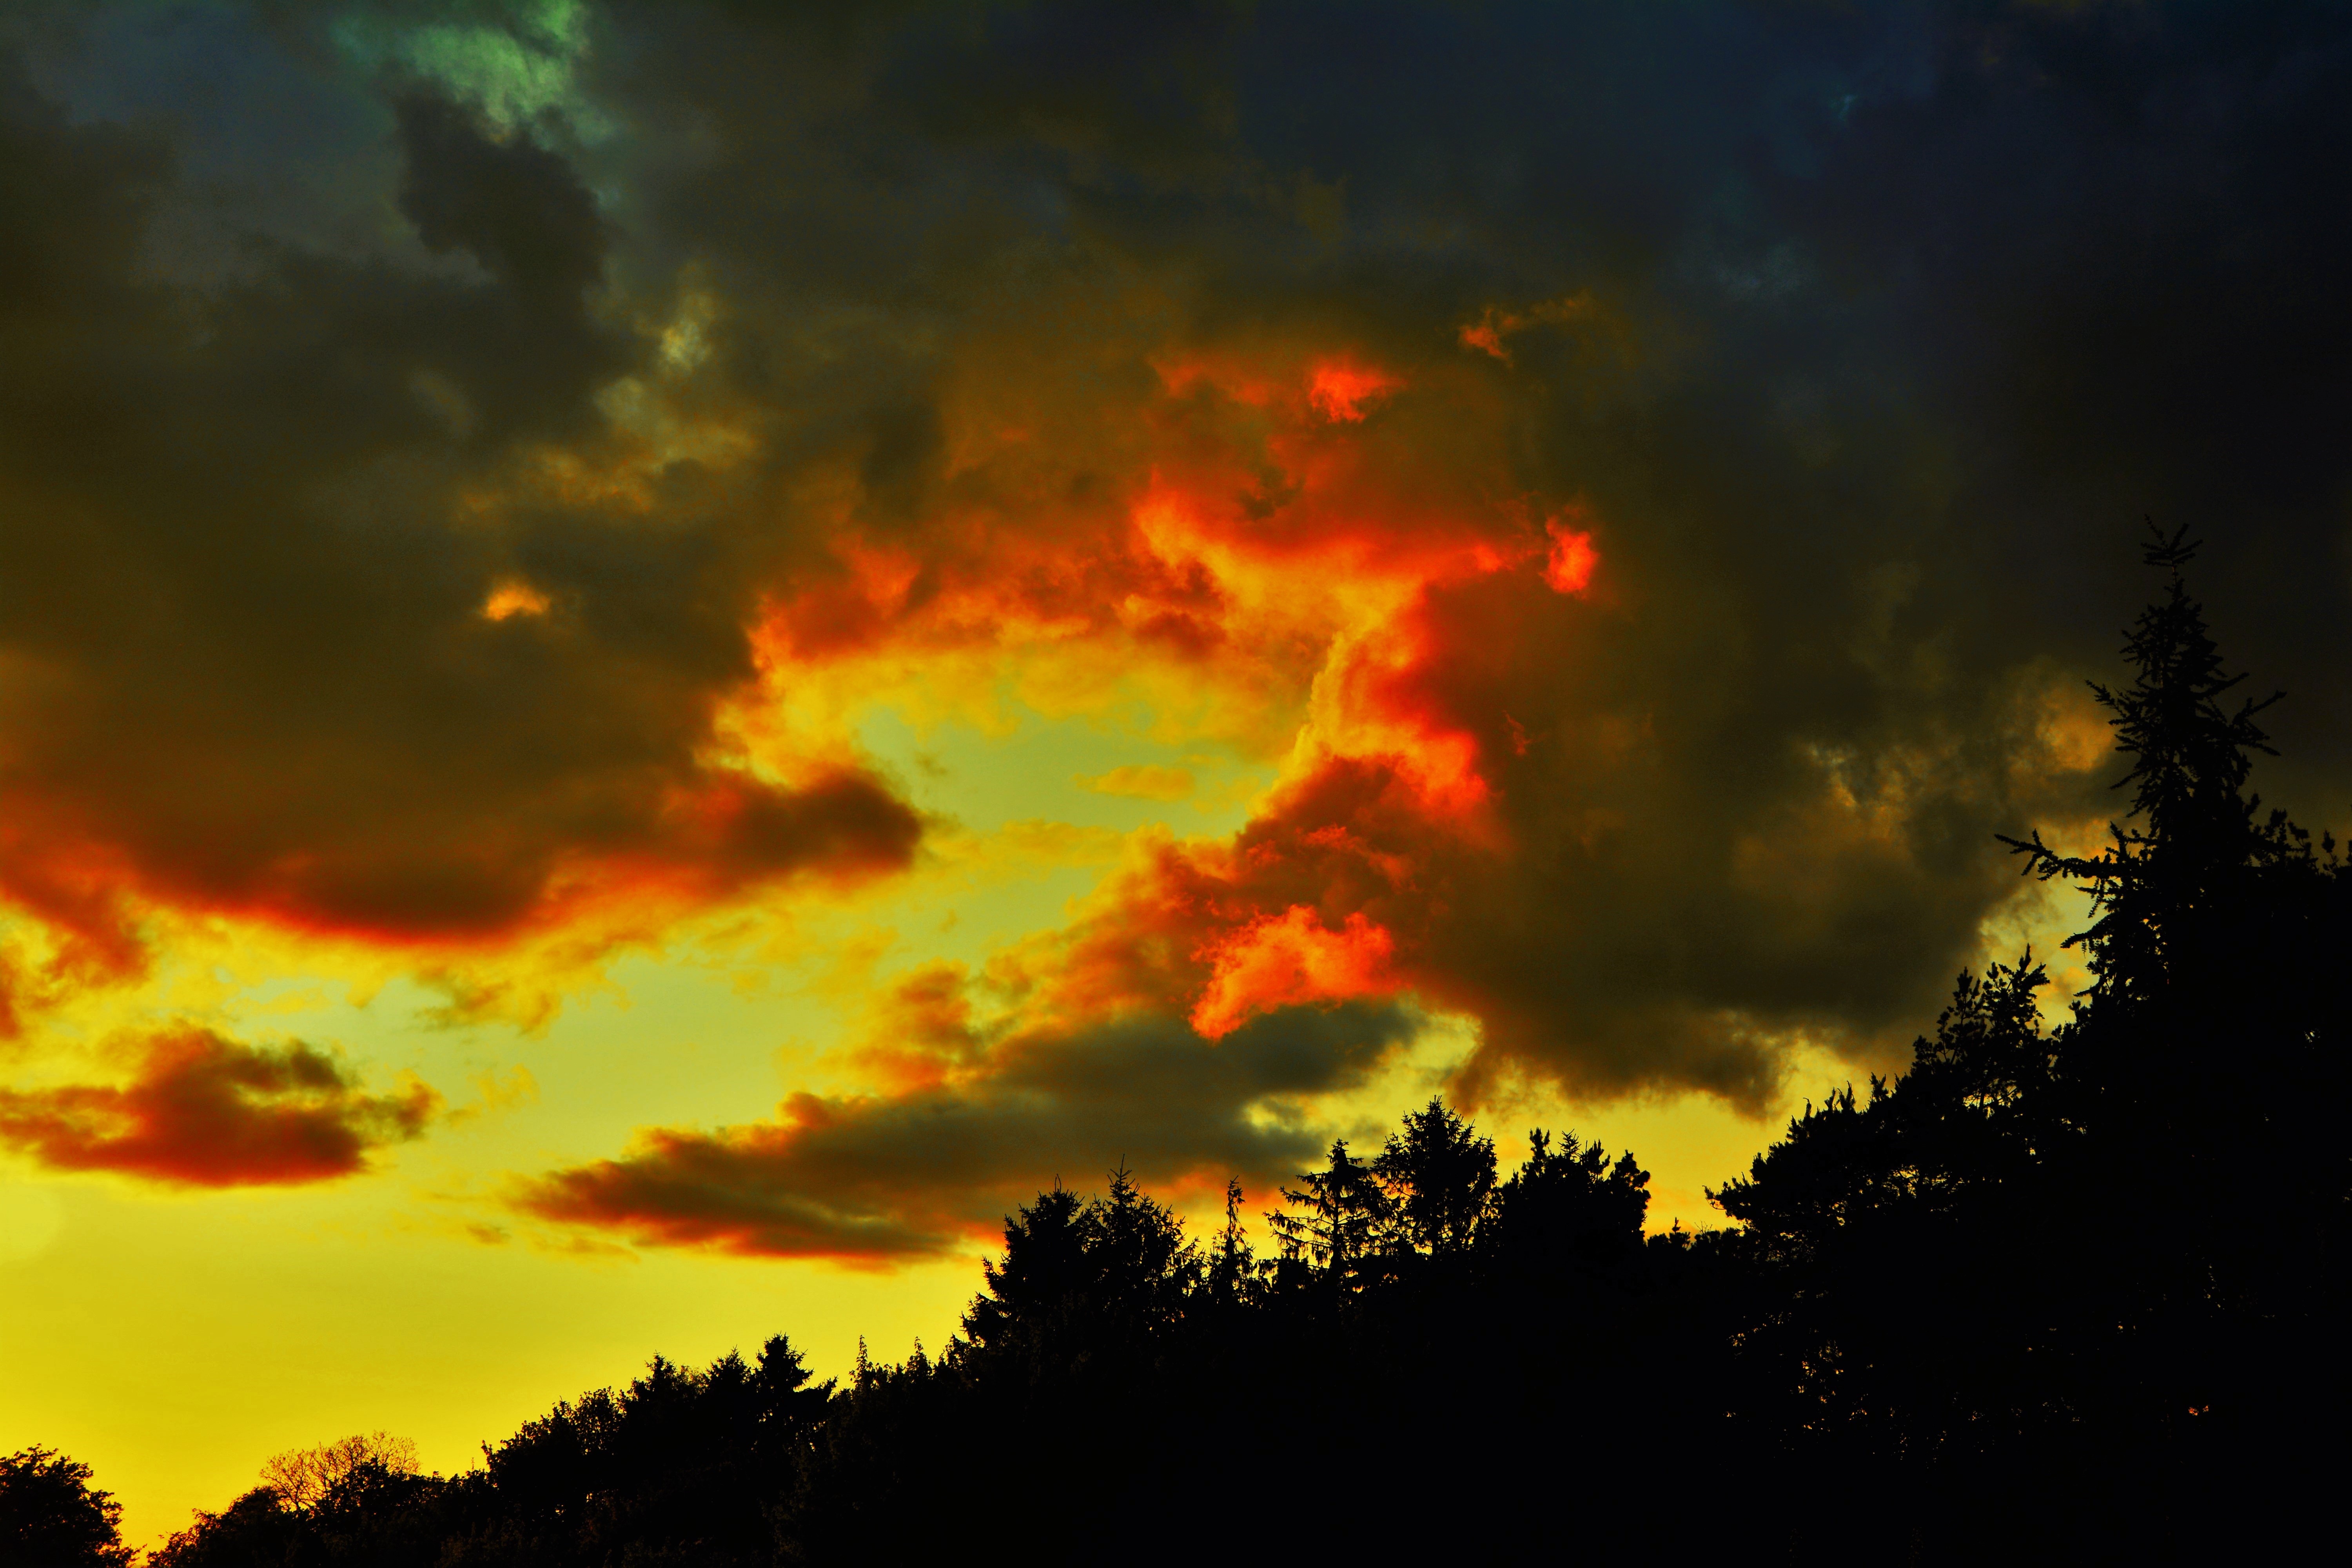
cloud, sky, sunrise, sunset, sunlight, morning, dawn, atmosphere, dusk, evening, afterglow, meteorological phenomenon, red sky at morning